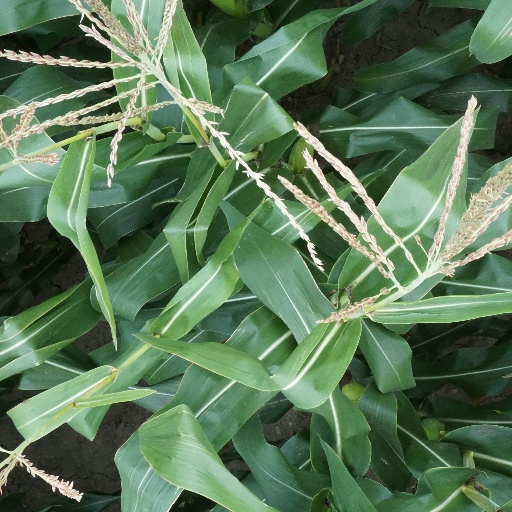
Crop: maize; corn